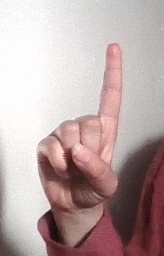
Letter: bb